Volhynia Governorate

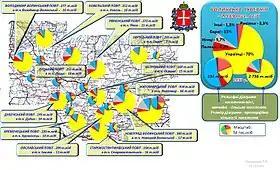

According to the Russian Empire Census on , the Volhynian Governorate had a population of 2,982,482, including 1,502,803 men and 1,486,679 women. The majority of the population indicated Ukrainian to be their mother tongue, with significant Jewish, Polish, German, and Russian speaking minorities.